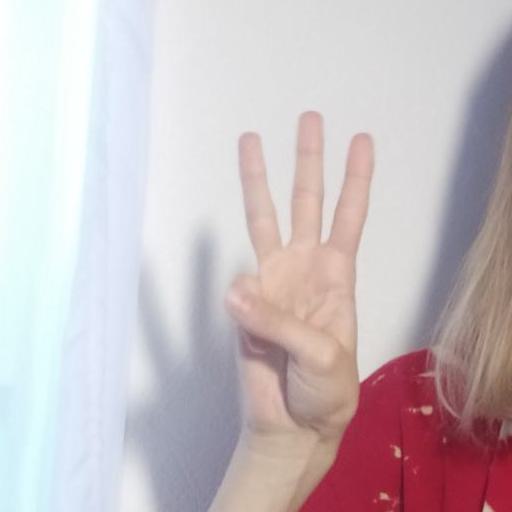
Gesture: three